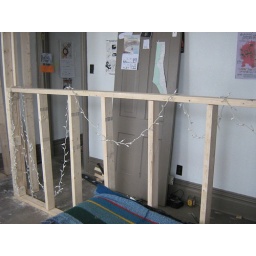
The lower part of the wall is framed, and I kind of feel like I'm sleeping in a crib.